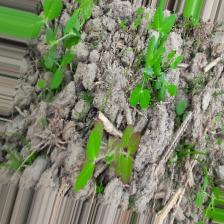
Label: Lentil Rust